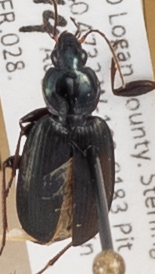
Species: Agonum placidum
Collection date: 2014-08-19
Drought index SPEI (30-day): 0.1
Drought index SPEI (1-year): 0.592
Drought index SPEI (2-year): -0.588